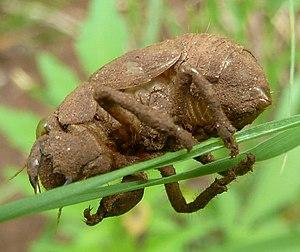
La cigale Platypleura haglundi est une espèce d'insecte de l'ordre des hémiptères, de la famille des Cicadidae, de la sous-famille des Cicadinae et du genre Platypleura.